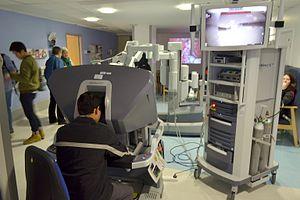
L'électricité existe depuis les débuts de l'univers qui est composé, selon des principes physiques, de « matière ». Son histoire vue par les hommes remonte aux débuts de l'humanité, car l'électricité est partout présente, très discrète la majorité du temps. Elle se manifeste parfois de manière très spectaculaire et brutale : par exemple sous forme d'éclairs associés au tonnerre et à des destructions.